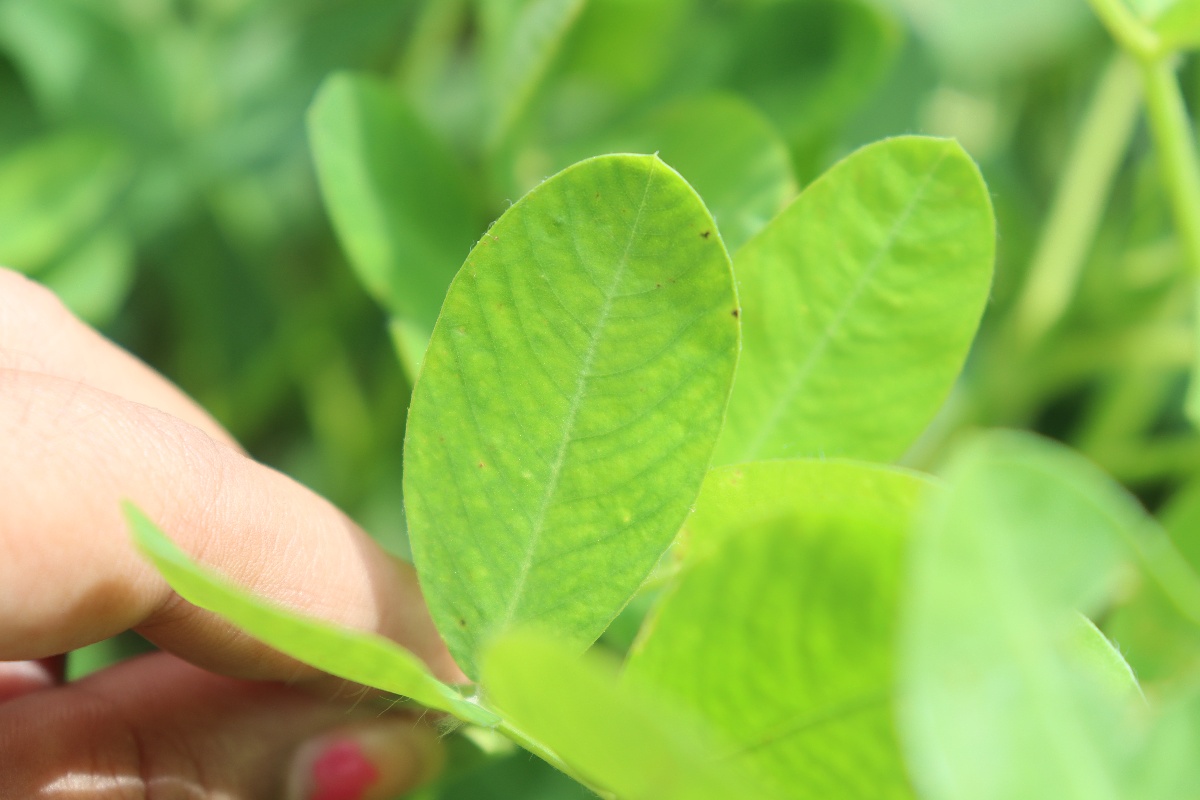
Label: early_leaf_spot